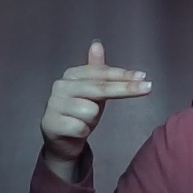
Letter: ghain